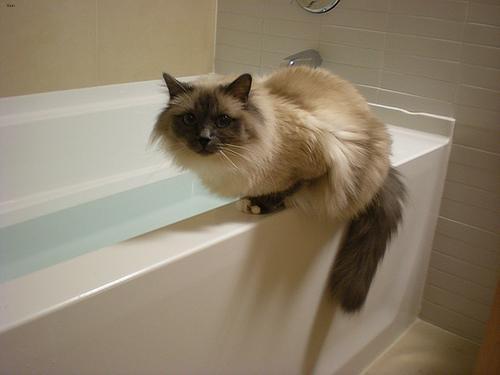
Birman